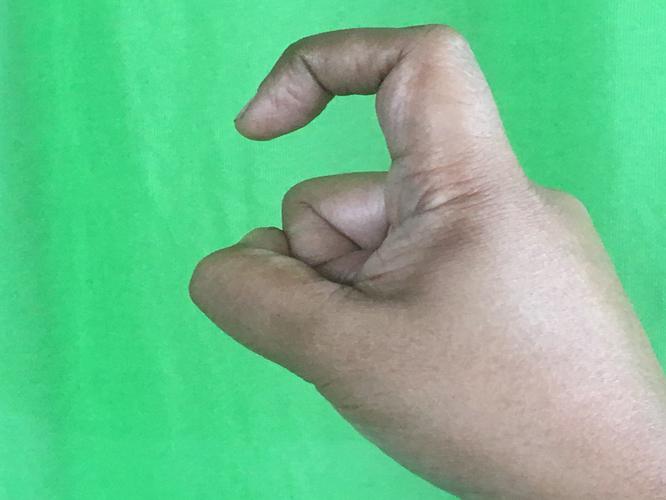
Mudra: Tamarachudam
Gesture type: single_hand